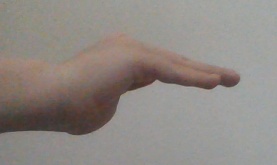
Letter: haa